Visp

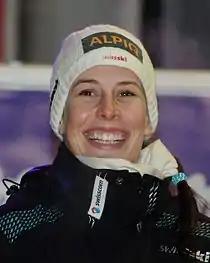
Dominique Gisin, 2011

In Visp about 2,401 or (36.7%) of the population have completed non-mandatory upper secondary education, and 715 or (10.9%) have completed additional higher education (either university or a "Fachhochschule"). Of the 715 who completed tertiary schooling, 64.9% were Swiss men, 18.0% were Swiss women, 11.3% were non-Swiss men and 5.7% were non-Swiss women.